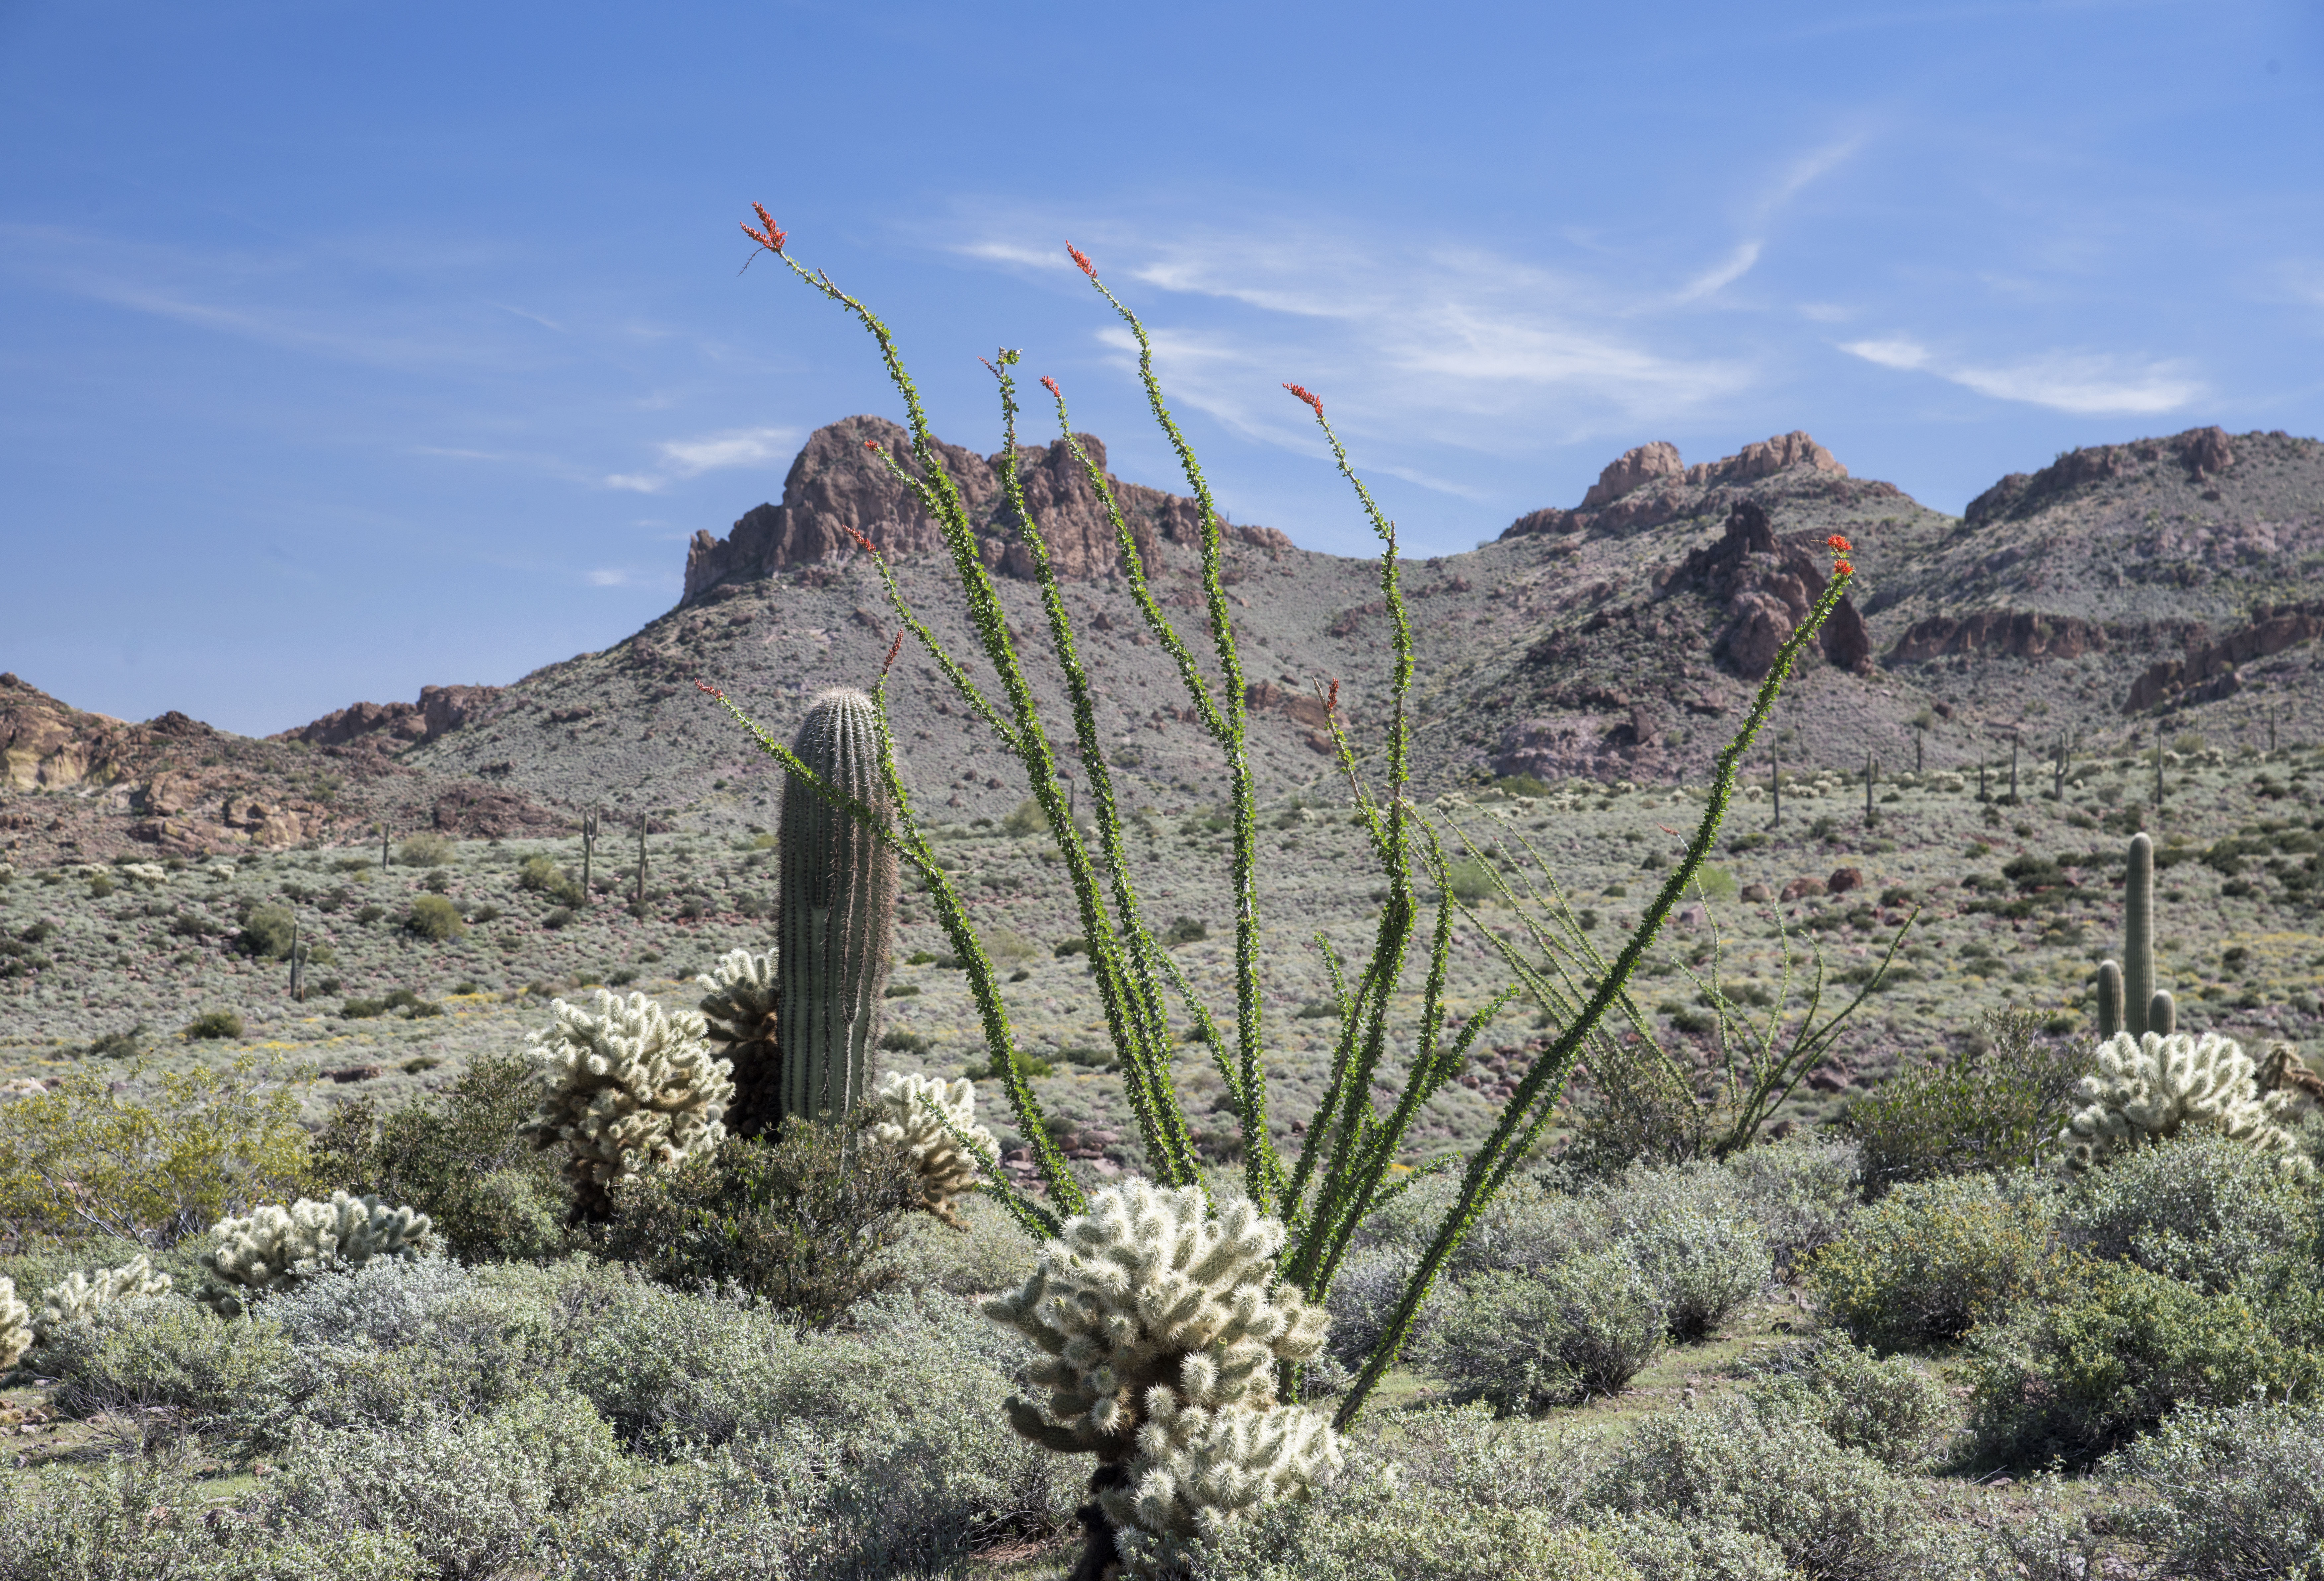
landscape, tree, rock, wilderness, mountain, plant, sky, hill, flower, mountain range, formation, national park, flora, ridge, arizona, cool image, geology, vegetation, escarpment, i, nikond800e, ocotillo, ecosystem, wadi, chaparral, lostdutchmanstatepark, biome, superstitionmountain, grass family, ecoregion, shrubland, plant community